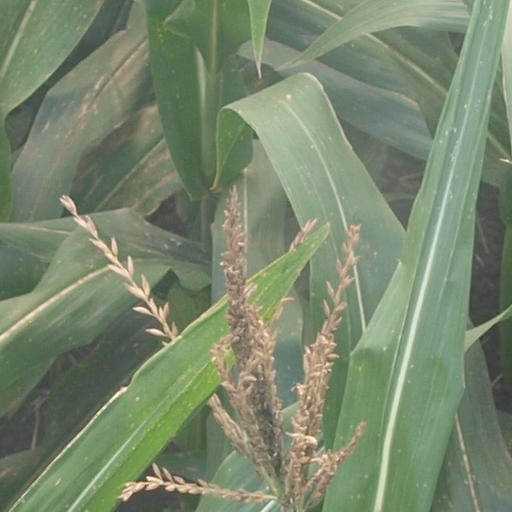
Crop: maize; corn